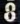
Number: 8